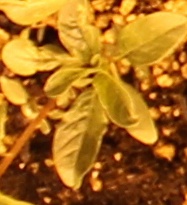
Label: Waterhemp